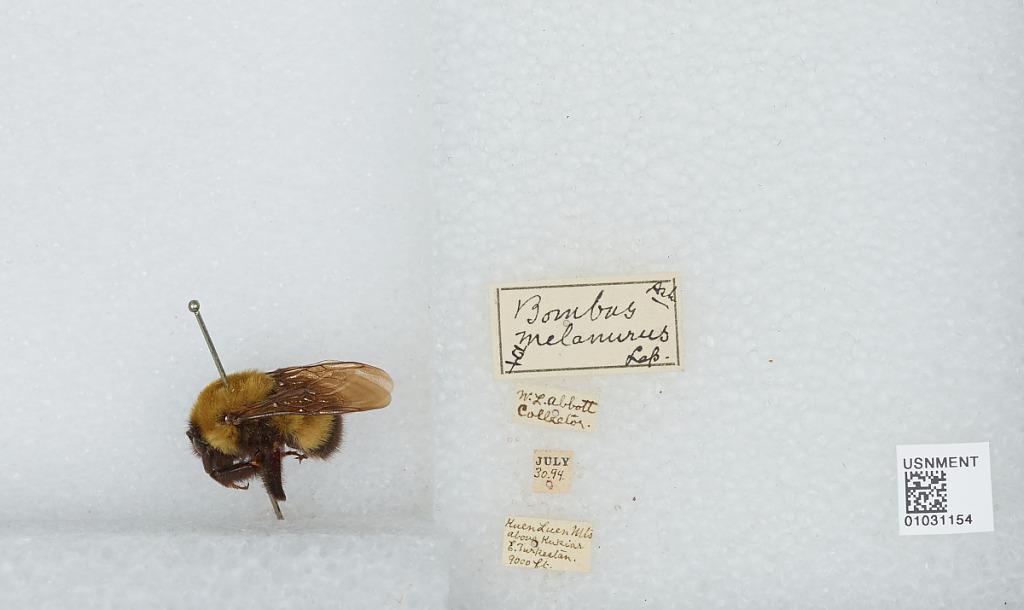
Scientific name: Bombus (Subterraneobombus) melanurus Lepeletier
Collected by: W. Abbott
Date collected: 1894-7-30
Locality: Kuen Luen Mts above Kukiar E. Turkestan